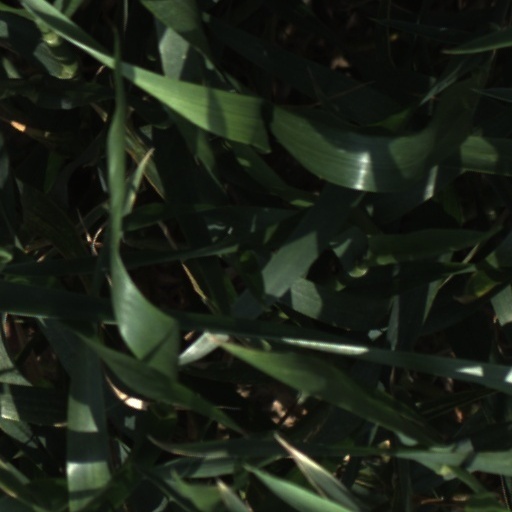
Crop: wheat